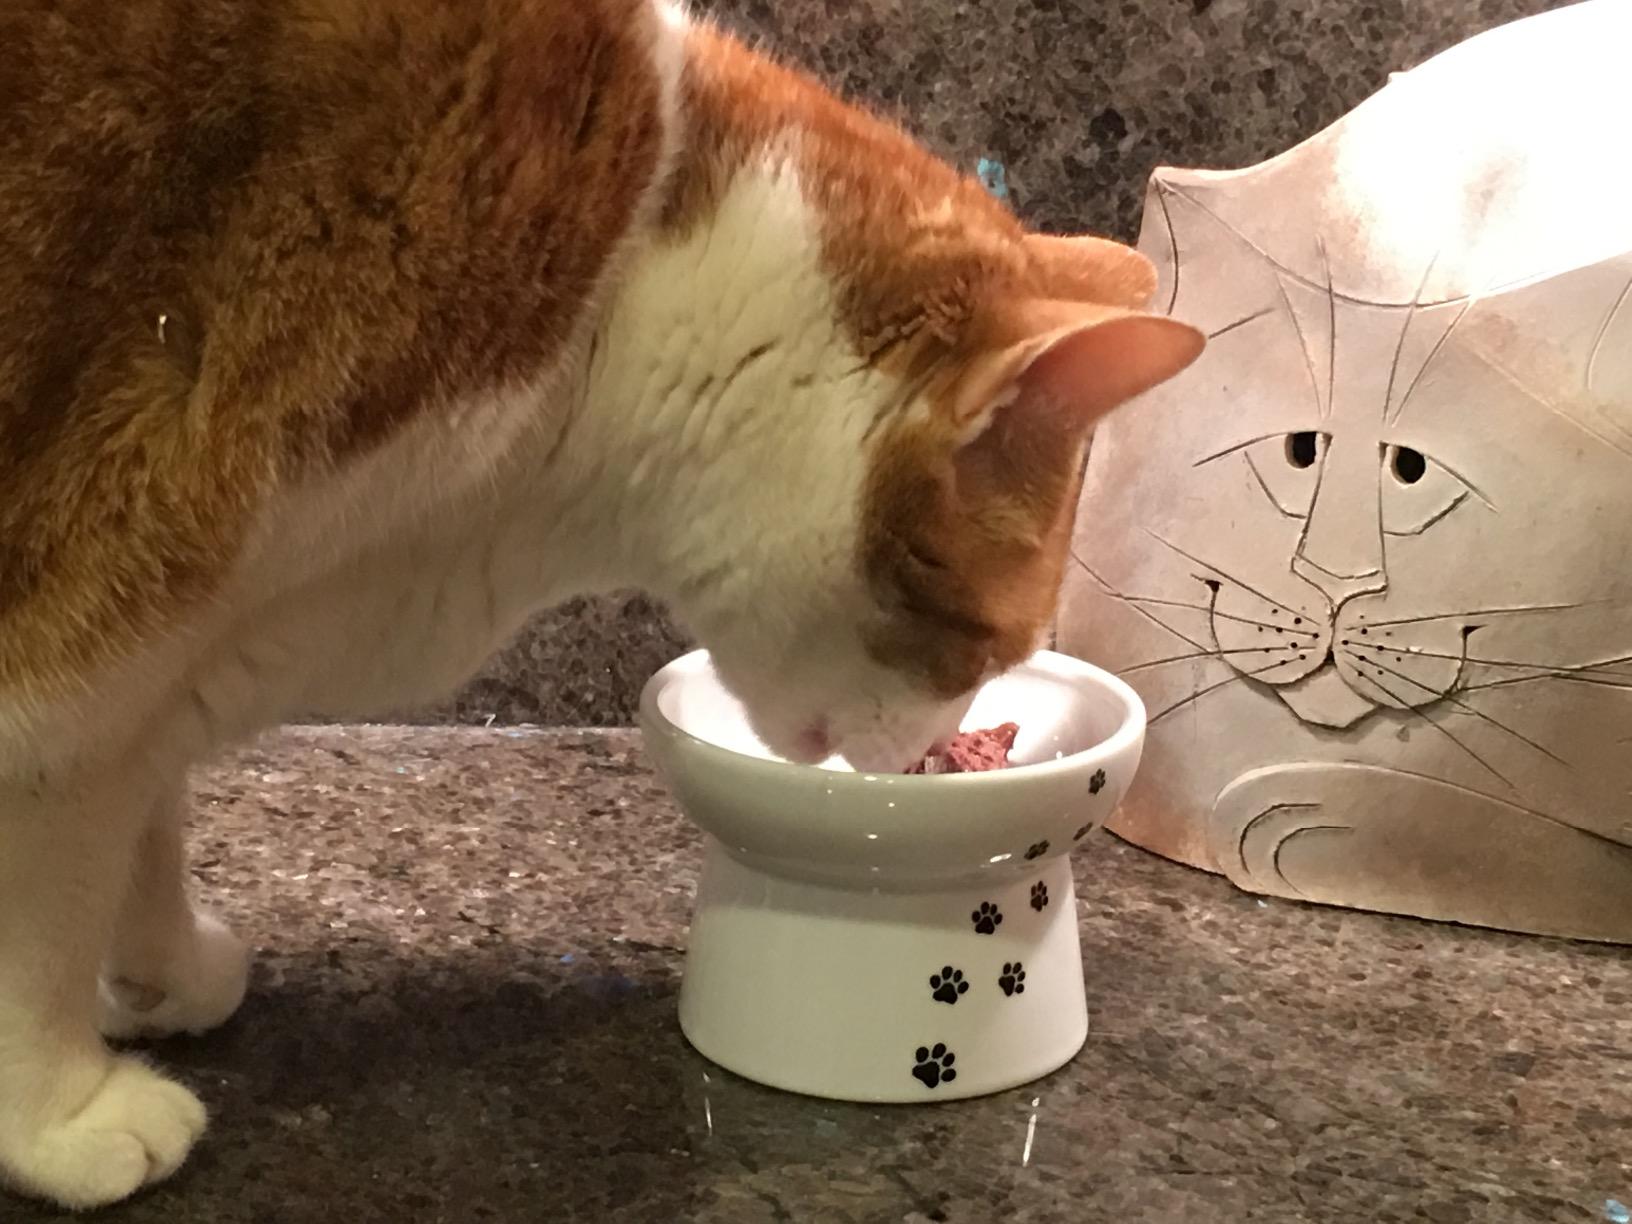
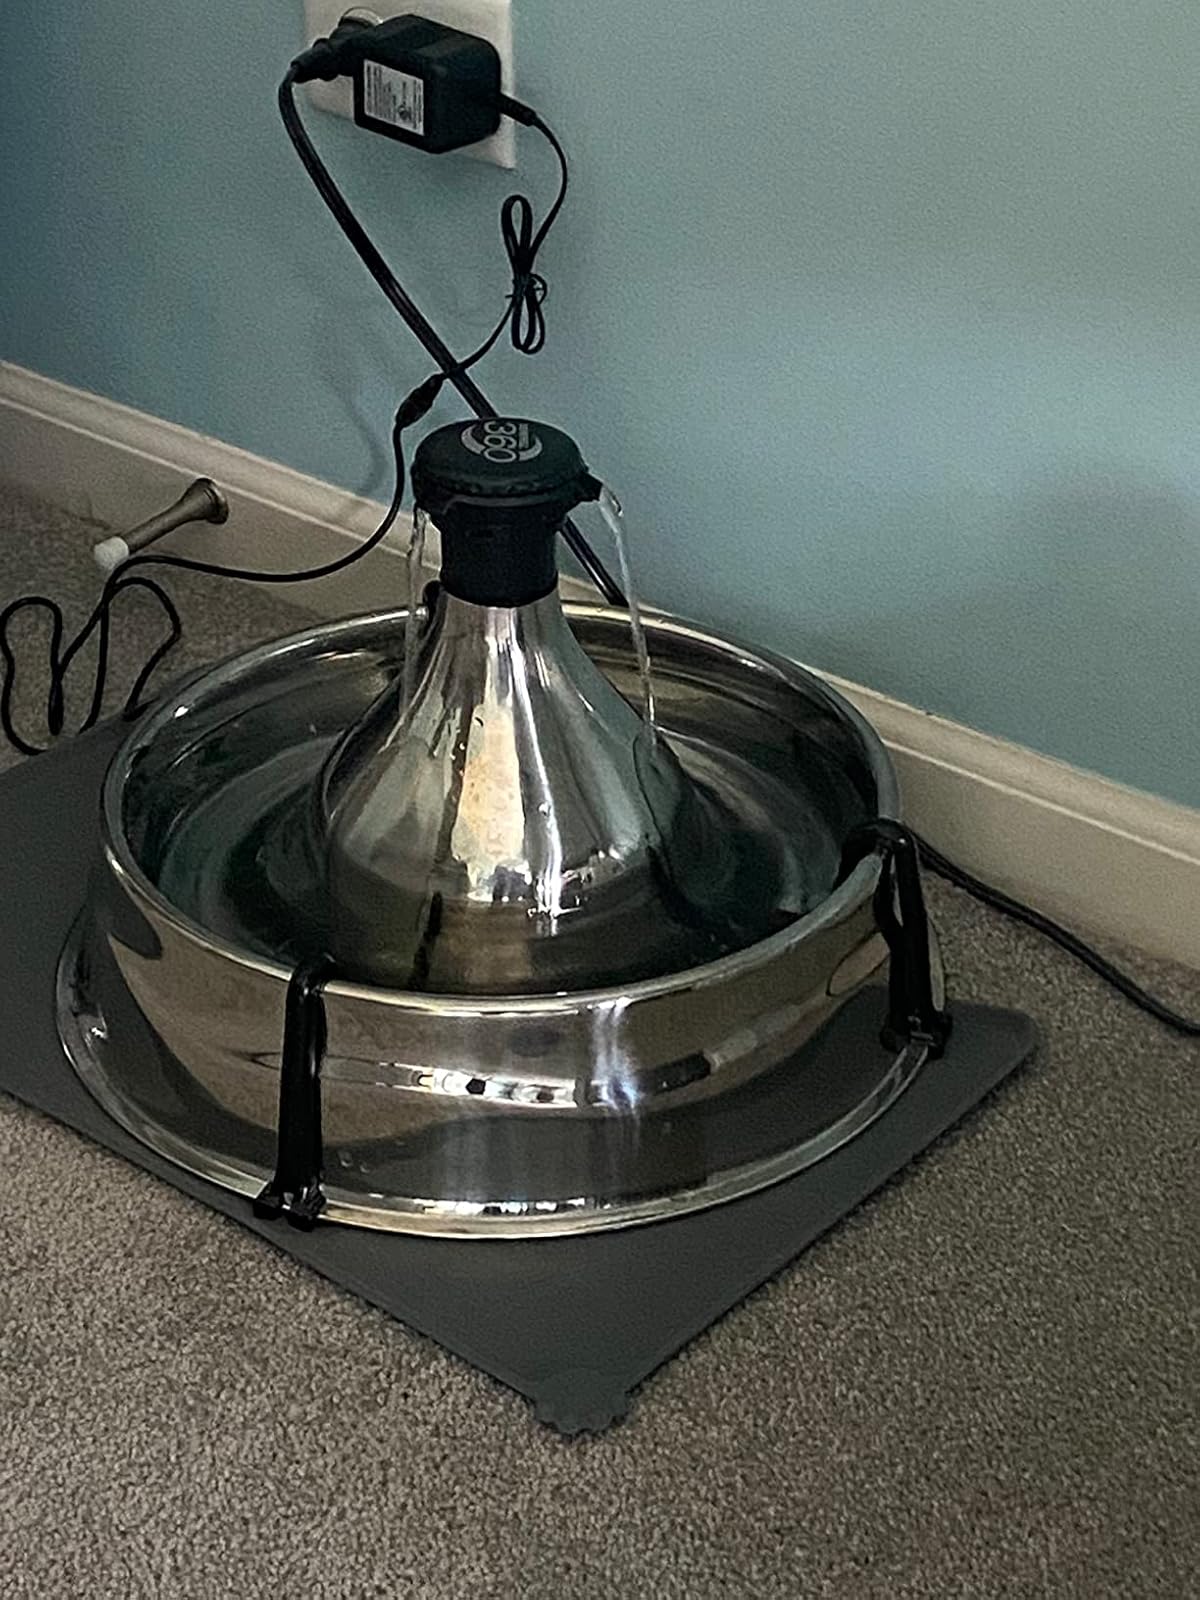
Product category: items_bowl
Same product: no